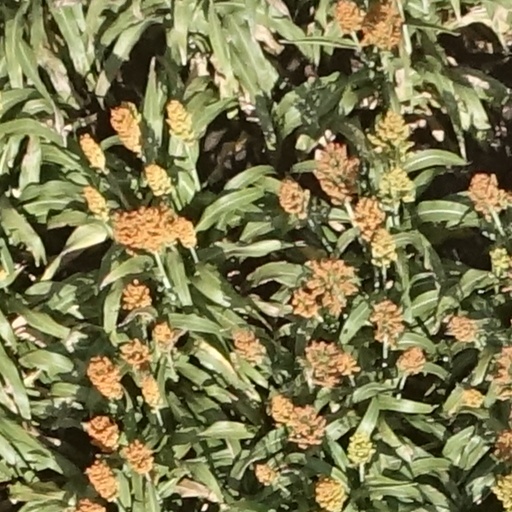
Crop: sorghum